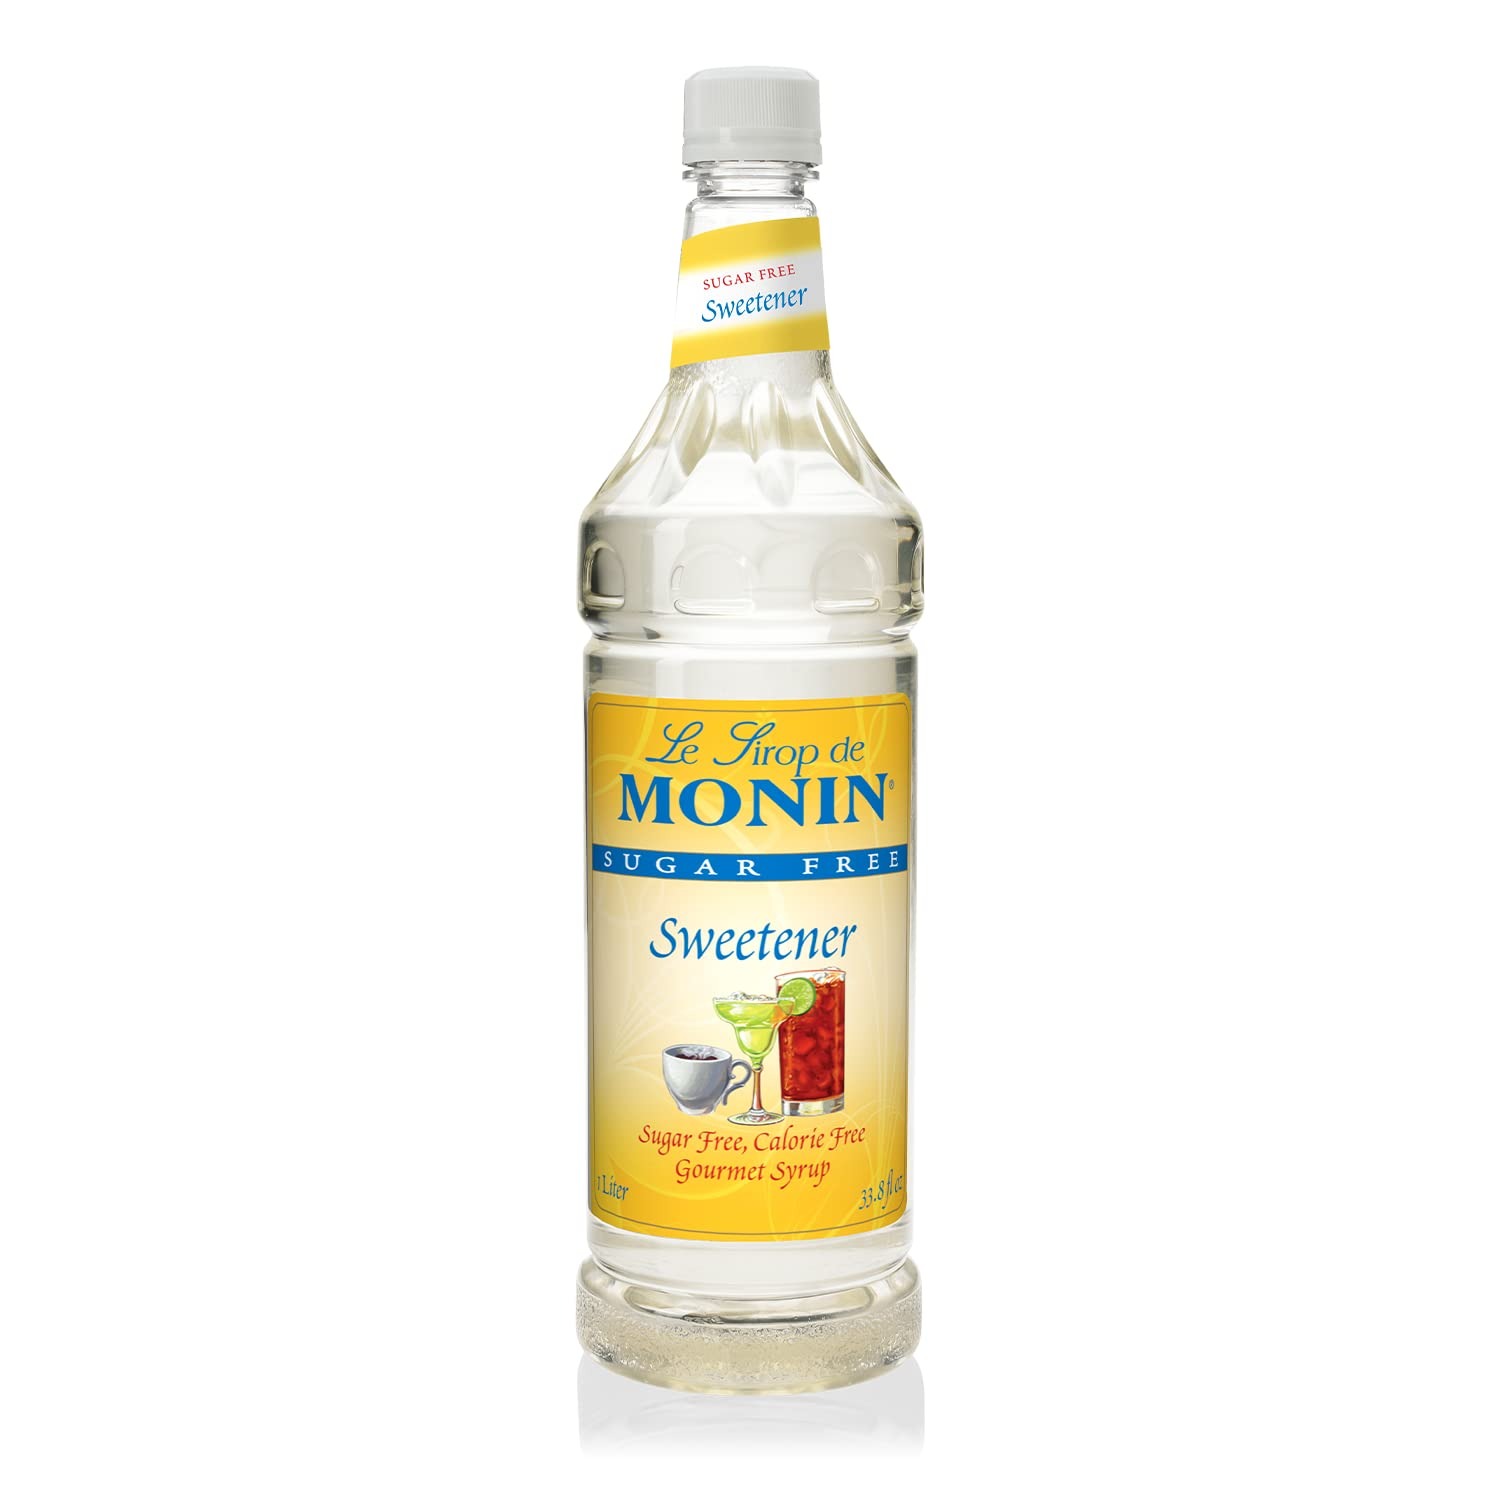
Item Name: Monin - Sugar Free Sweetener, Great for Coffee, Cocktails, & Lattes, Dissolves Quickly In Liquids, Made With Sucralose, Sweet Flavoring, Clean Label, Gluten-Free, Non-GMO (1 Liter, Single)
Bullet Point 1: GREAT FOR COFFEE & LATTES: There’s no substitute for the smooth, rich flavor of Sugar-Free Sweetener from Monin. When you add this Sugar Free Syrup to your beverage, you’ll taste the premium flavors & high-quality ingredients found in Monin products.
Bullet Point 2: TASTING NOTES: Subtle & sweet, delivering a balanced & delicious flavor, this sugar-free sweetener from Monin is the perfect addition to any of your hot or cold beverages that need an extra bit of sweetness!
Bullet Point 3: SPECIFICATIONS: This delicious Sugar-Free Sweetener Syrup from Monin is Allergen-Free, Dairy-Free, Gluten-Free, Halal, Kosher, No Artificial Colors, Non-GMO, & Zero Calorie.
Bullet Point 4: SYRUP TO SUPPORT BEE COLONIES: Colony Collapse Disorder is greatly reducing bee populations worldwide. Our syrup recycling initiative has been sending waste syrup to feed bees since 2008, and has fed over 374 billion bees!
Bullet Point 5: GREEN PACKAGING & LABELING: With BPA free bottles, 100% recyclable boxes comprised of 30% recycled content, printed with biodegradable water-based ink containing zero pollutants, and pulp inserts, we’re doing our part for the environment.
Value: 33.81
Unit: Fl Oz

Price: 23.63